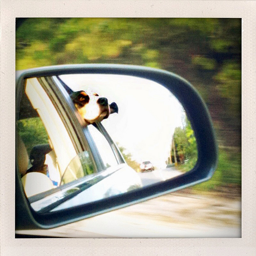
A Polaroid picture of a side car mirror of a dog with his head out thew indow
In this side car mirror you can see a dog with its head out the window
A mirror shot of a dog enjoying the fresh air out of the window.
A dog sticking its head out of a car in a side mirror.
A mirror shot of a dog riding in the car with its head out the window.